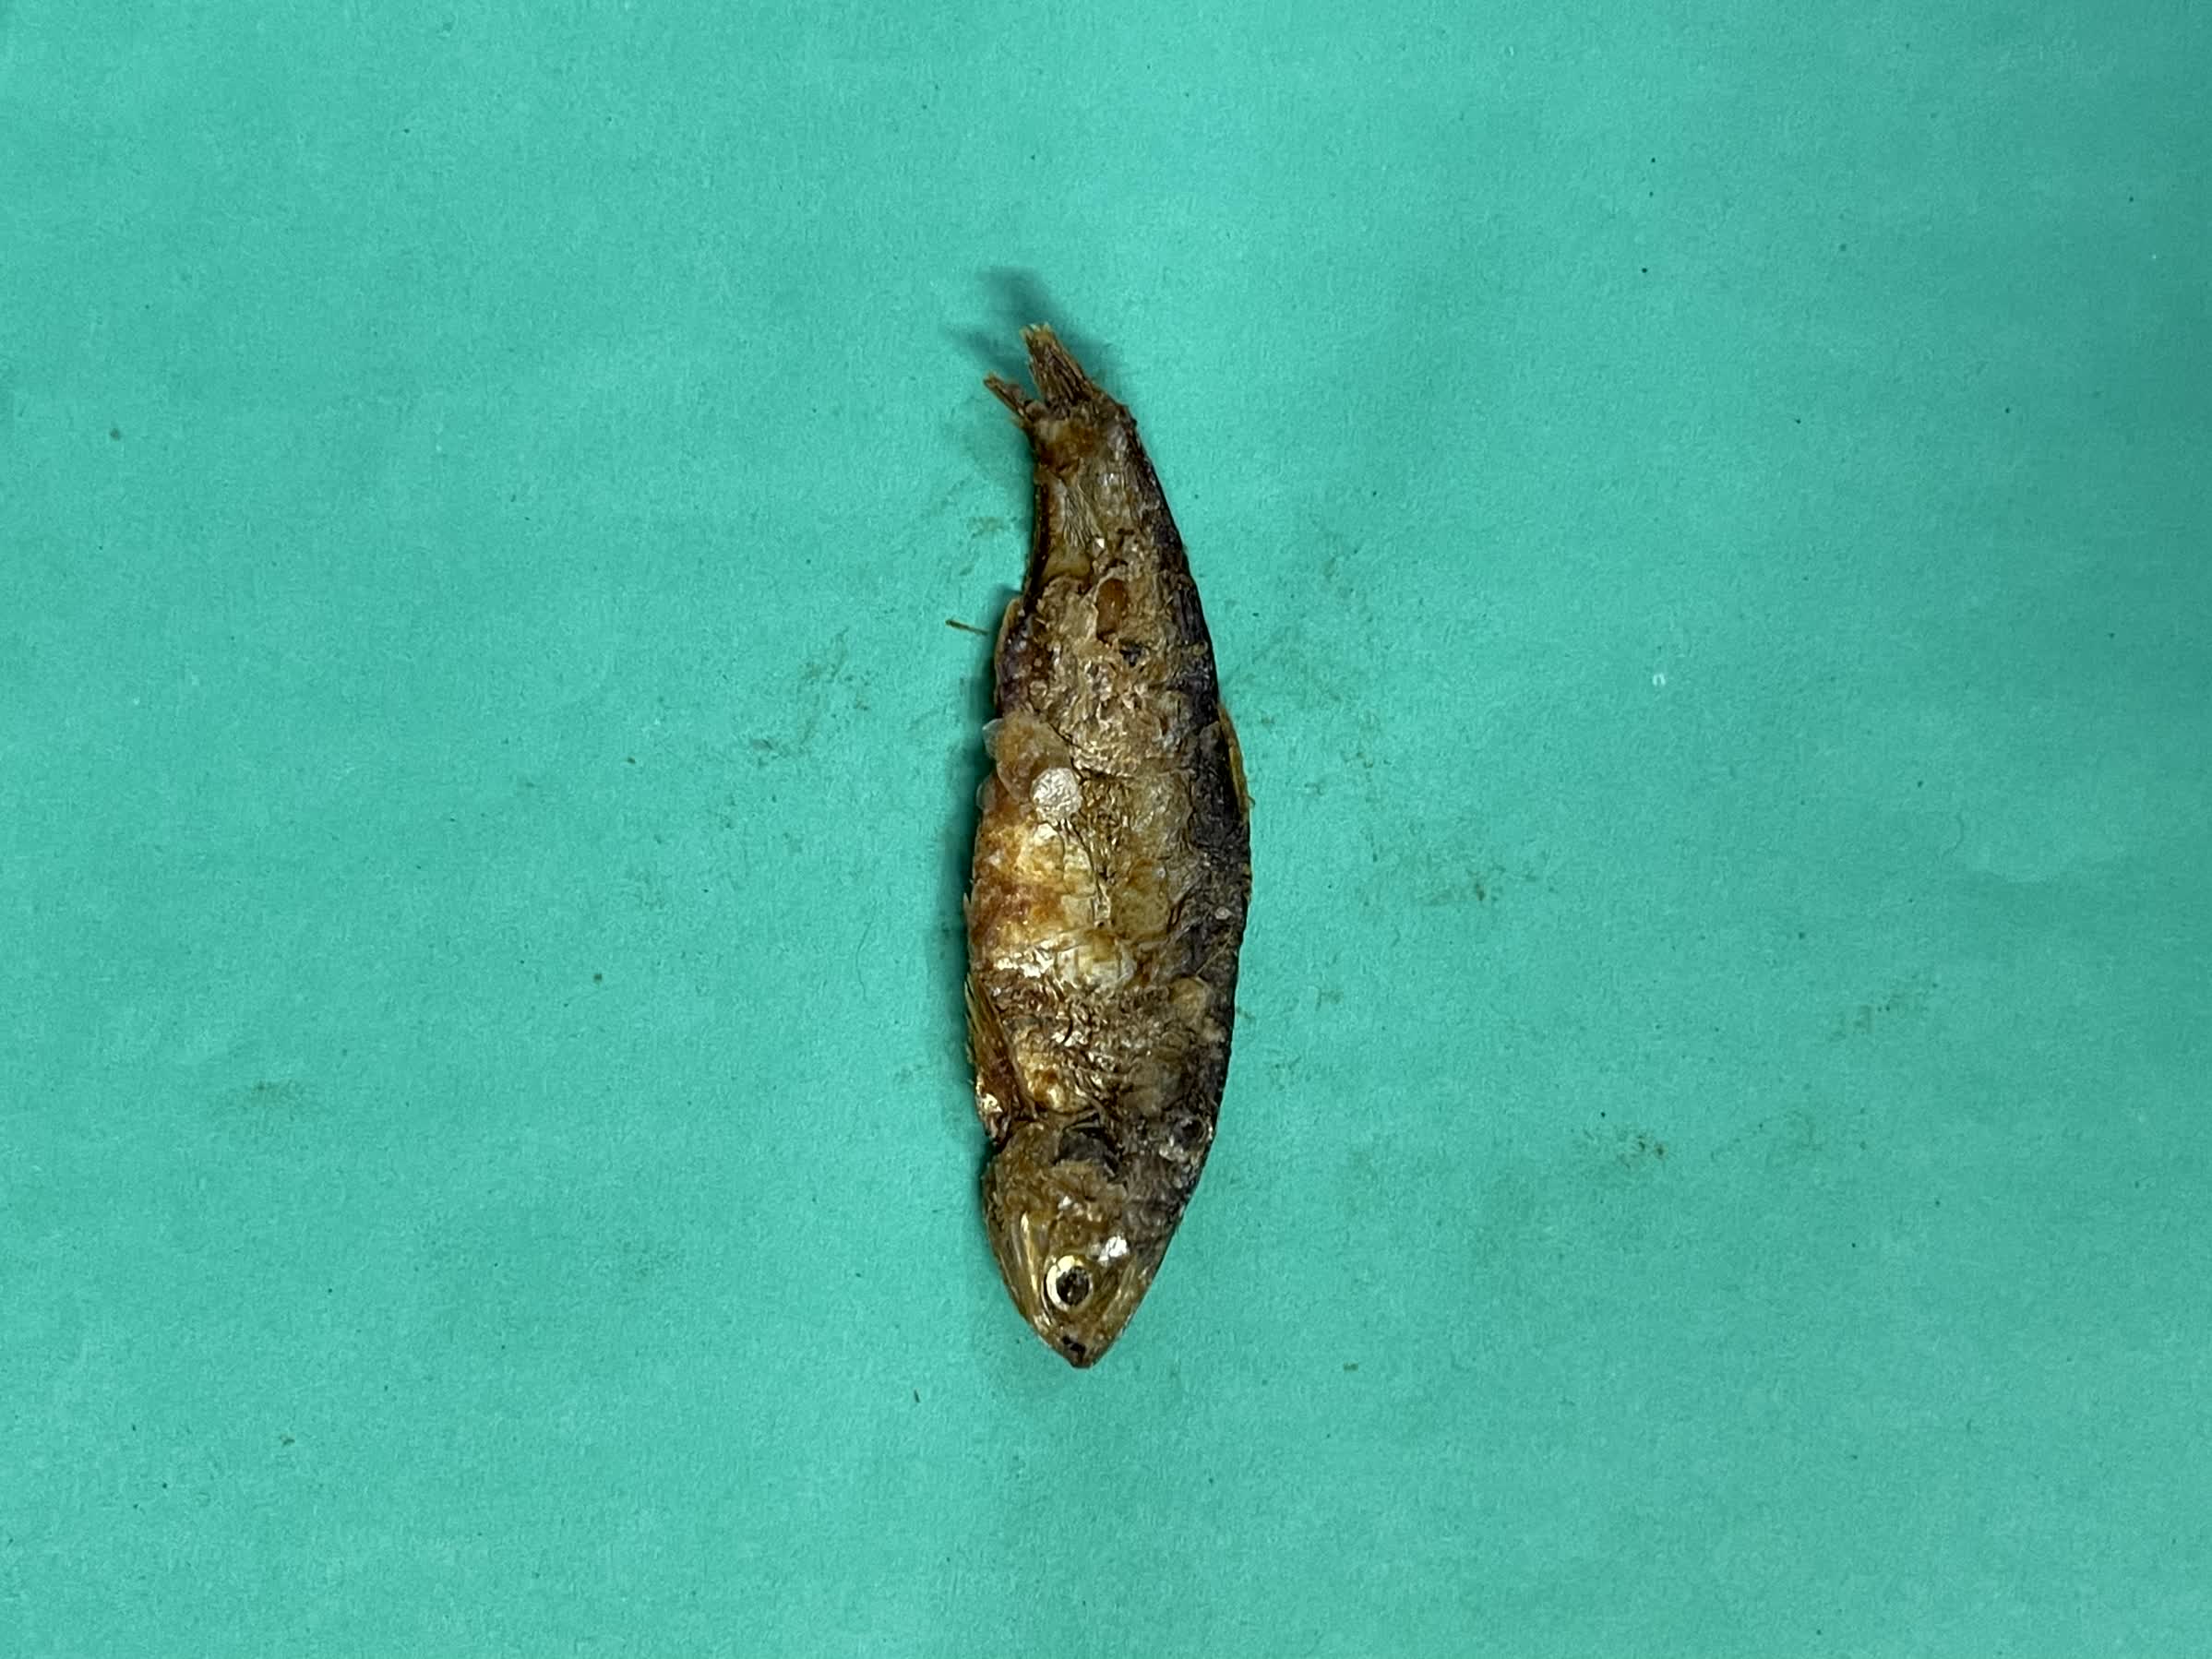
Species: Bashpata